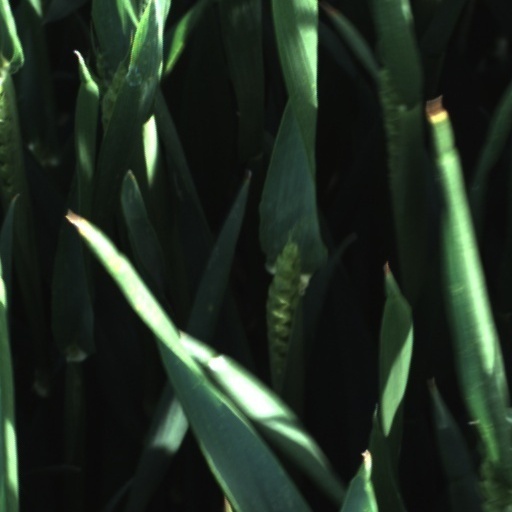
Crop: wheat